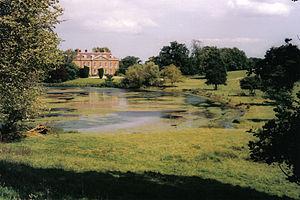
Orgueil et Préjugés est une mini-série britannique de 226 minutes en 5 épisodes, diffusée du 13 janvier au 10 février 1980 sur BBC Two. Mise en scène par Cyril Coke, produite par Jonathan Powell, sur un scénario de Fay Weldon, c'est une adaptation soignée qui se veut fidèle tant à l'intrigue qu'à l'esprit du roman Orgueil et Préjugés de Jane Austen, la cinquième de la BBC et la dernière produite essentiellement en vidéo avant la version de 1995, Orgueil et Préjugés qui est filmée. Cette adaptation, où, comme dans le roman éponyme, tout est présenté du seul point de vue d'Elizabeth Bennet, met en valeur deux éléments présents dans le roman : l'attachement à sa famille d'Elizabeth Bennet et l'importance du thème du mariage.